Henry Gaston Bunn

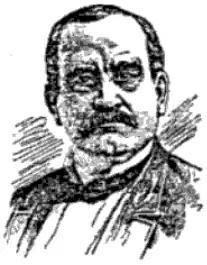

Henry Gaston Bunn (June 12, 1838 – July 17, 1908) was an American lawyer, soldier, and politician who served as Chief Justice of the Arkansas Supreme Court.